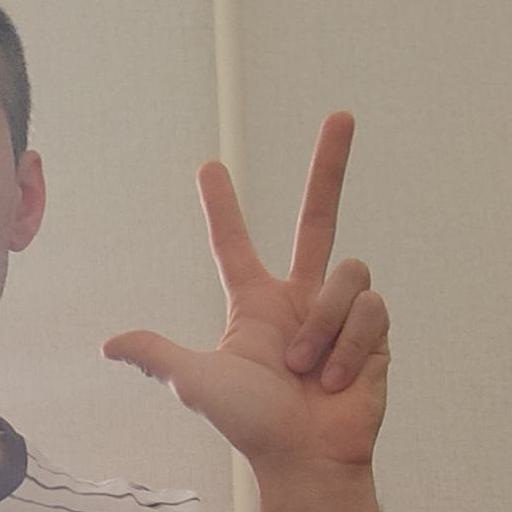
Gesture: three2